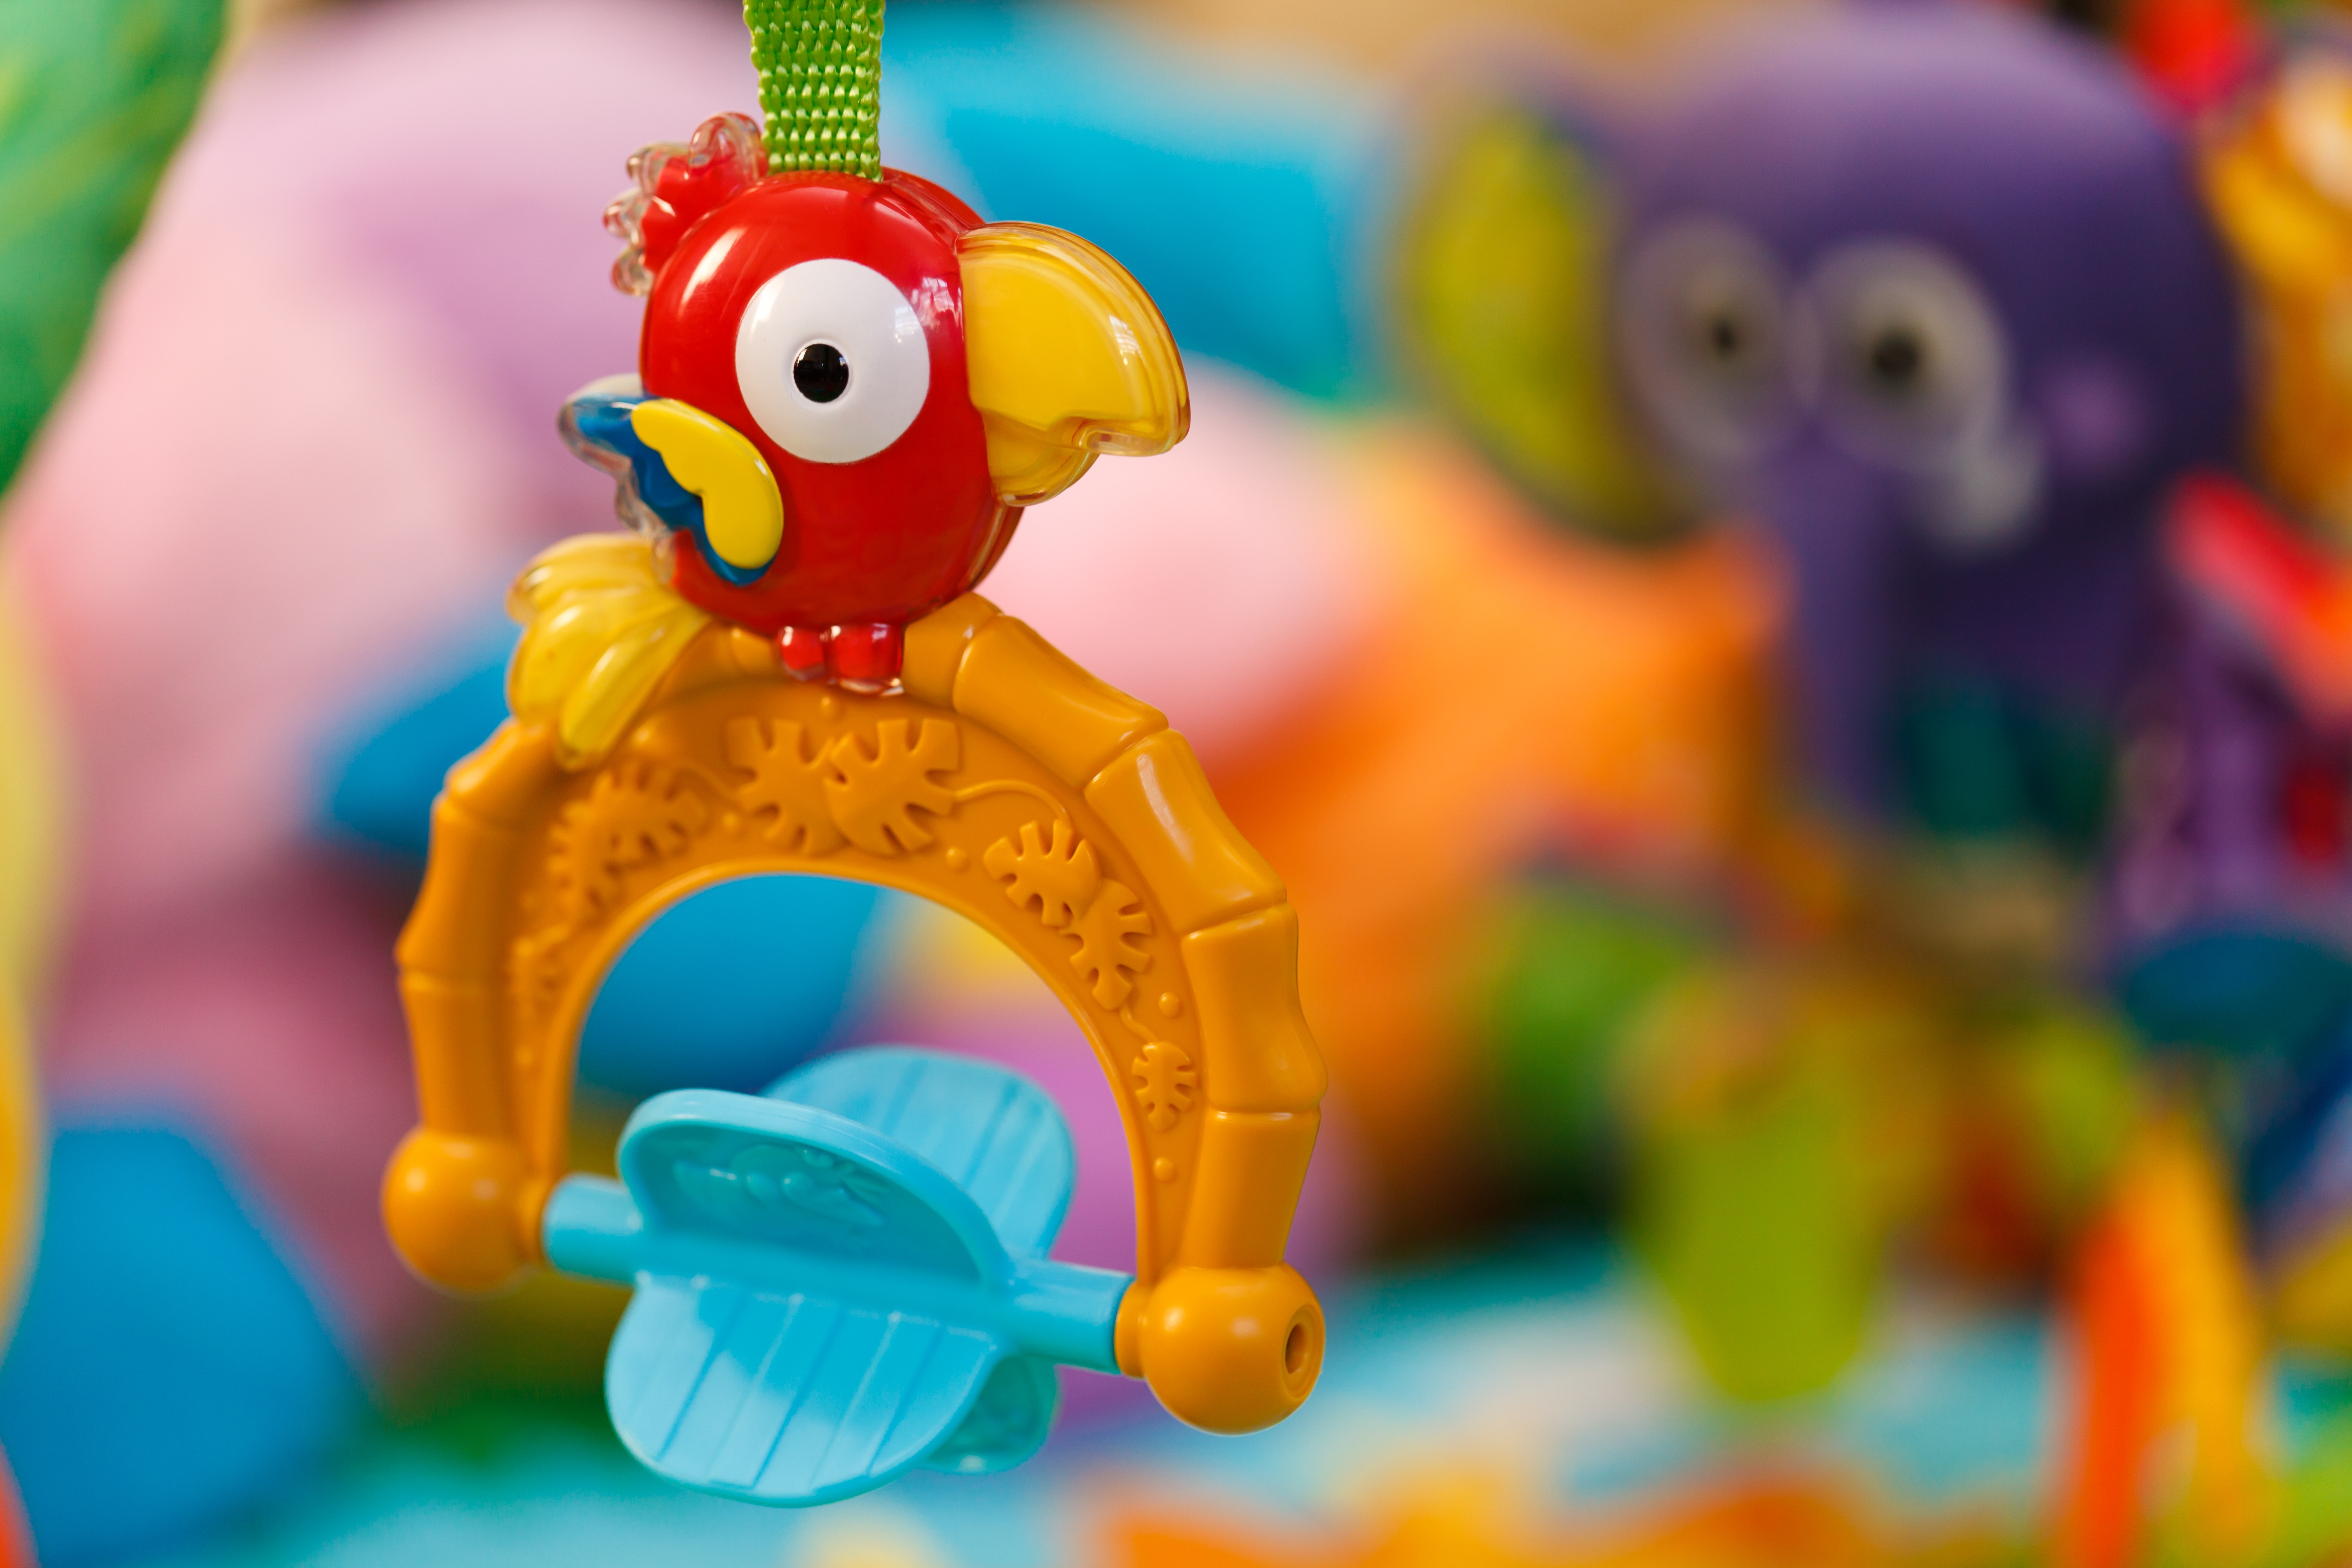
bird, game, play, animal, color, playing, colorful, toy, childhood, children, fun, bright, toys, joy, parrot, character